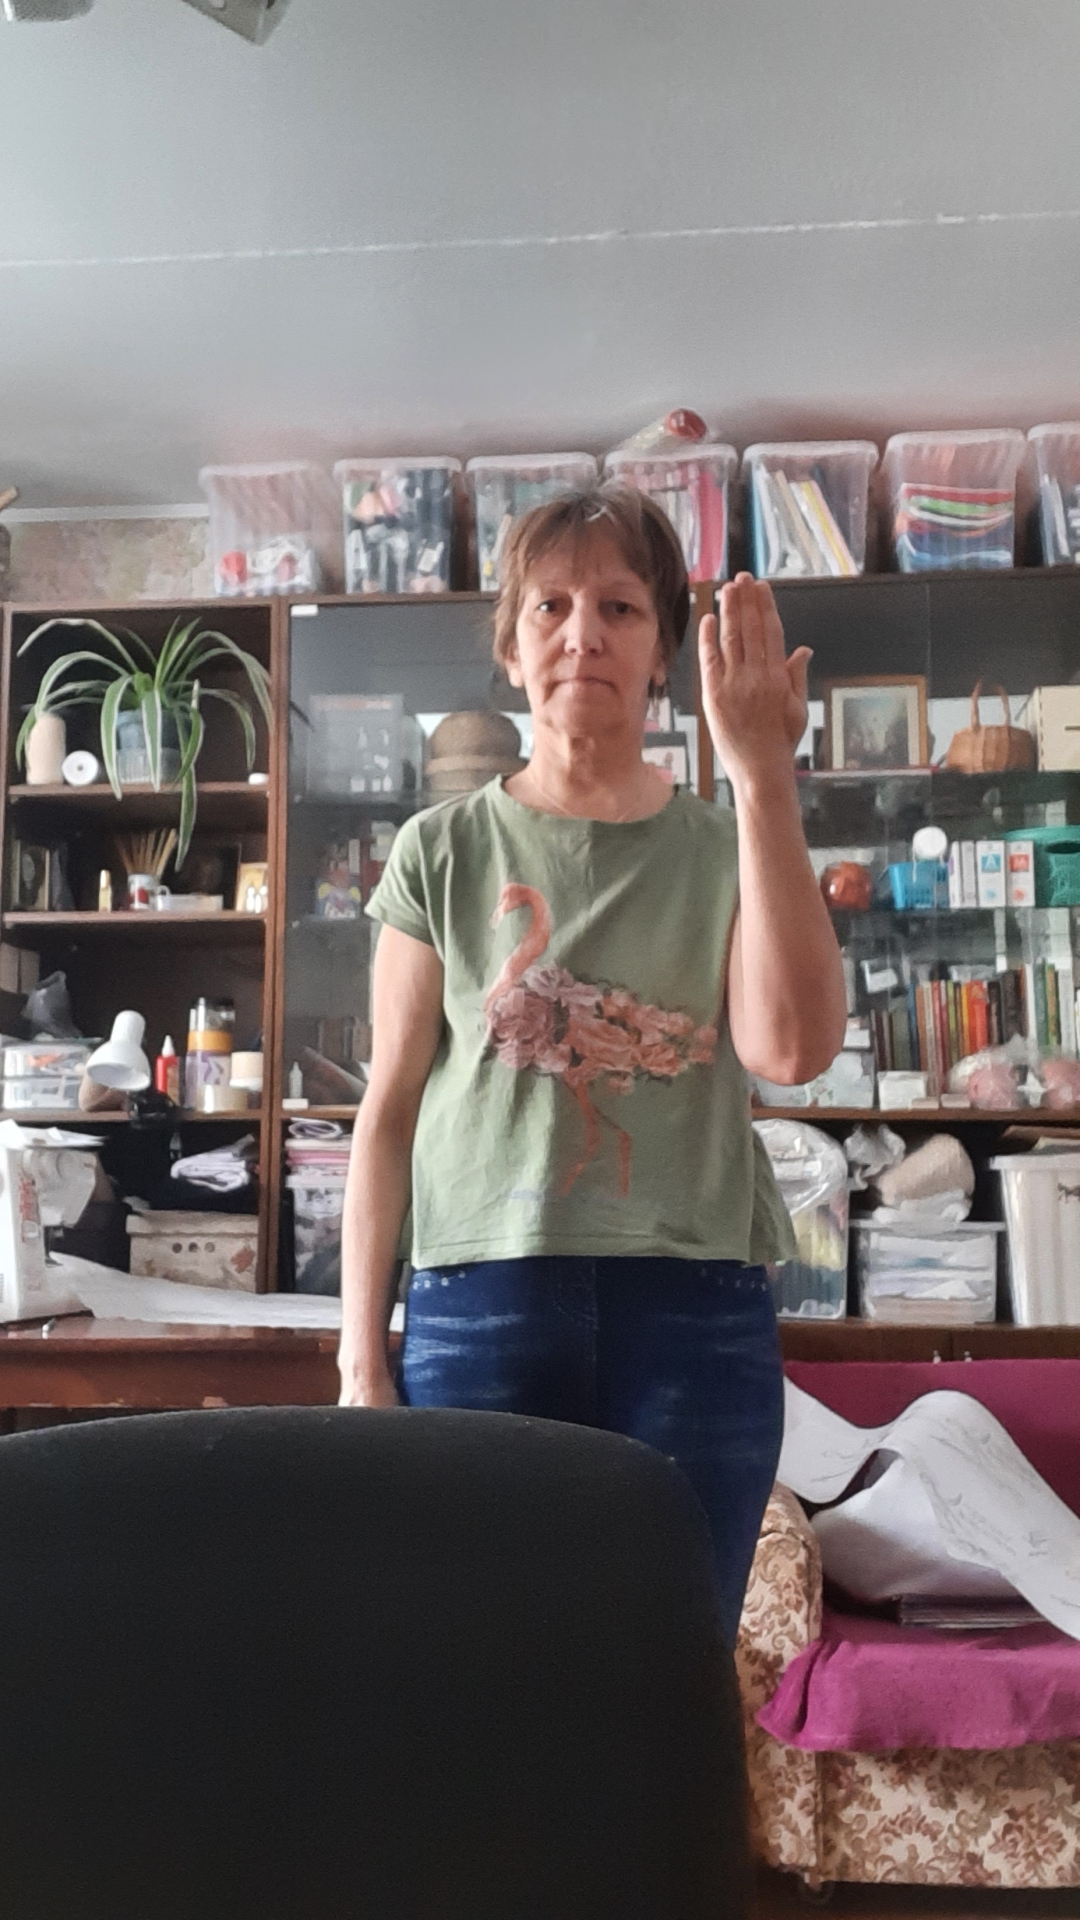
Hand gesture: stop_inverted